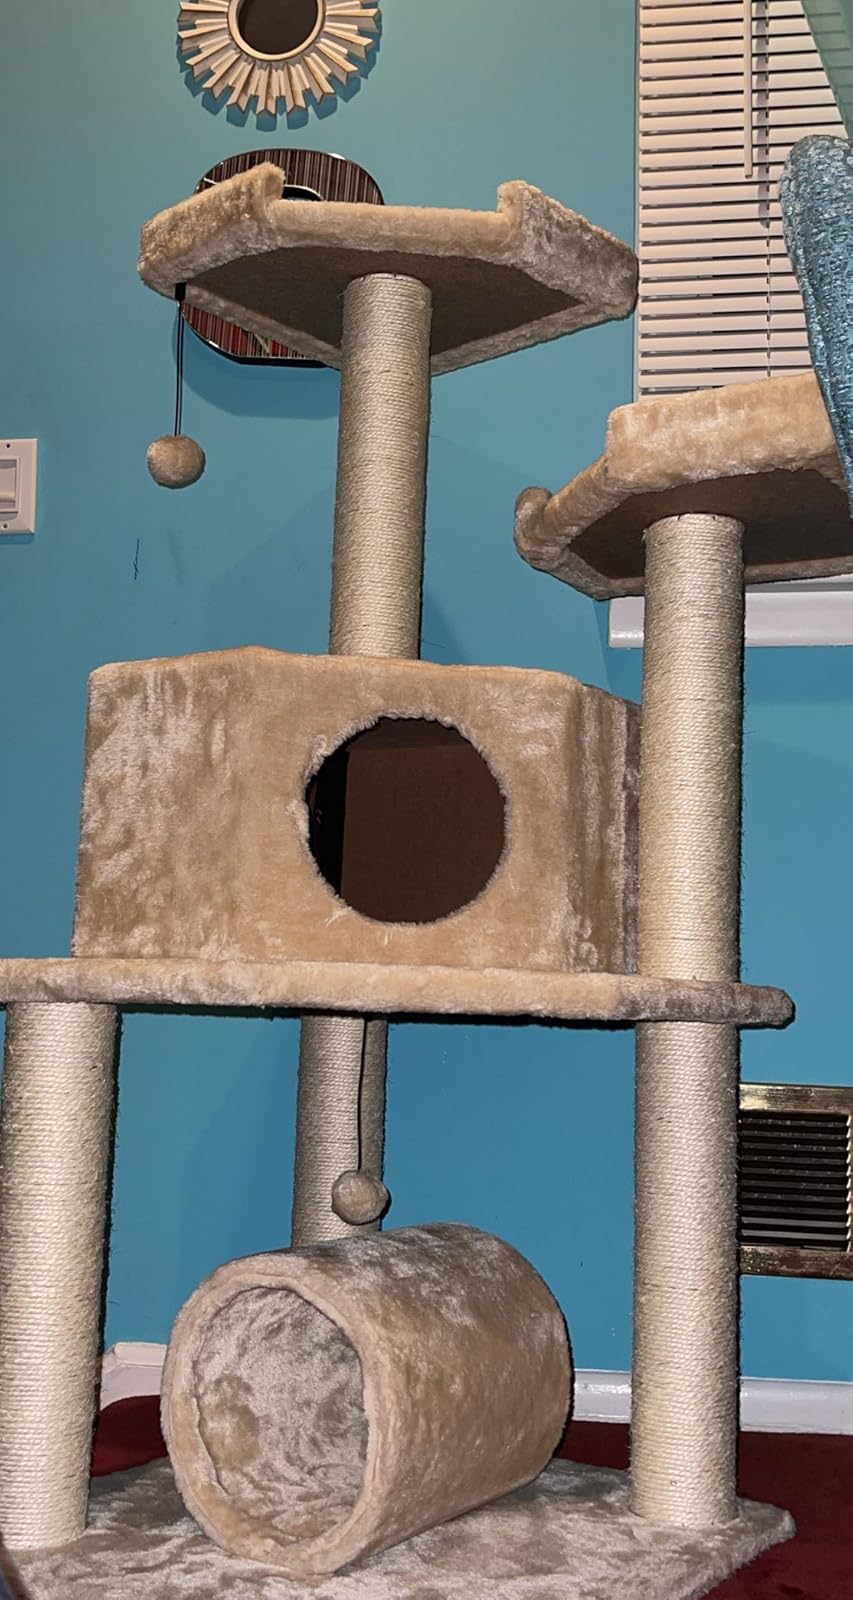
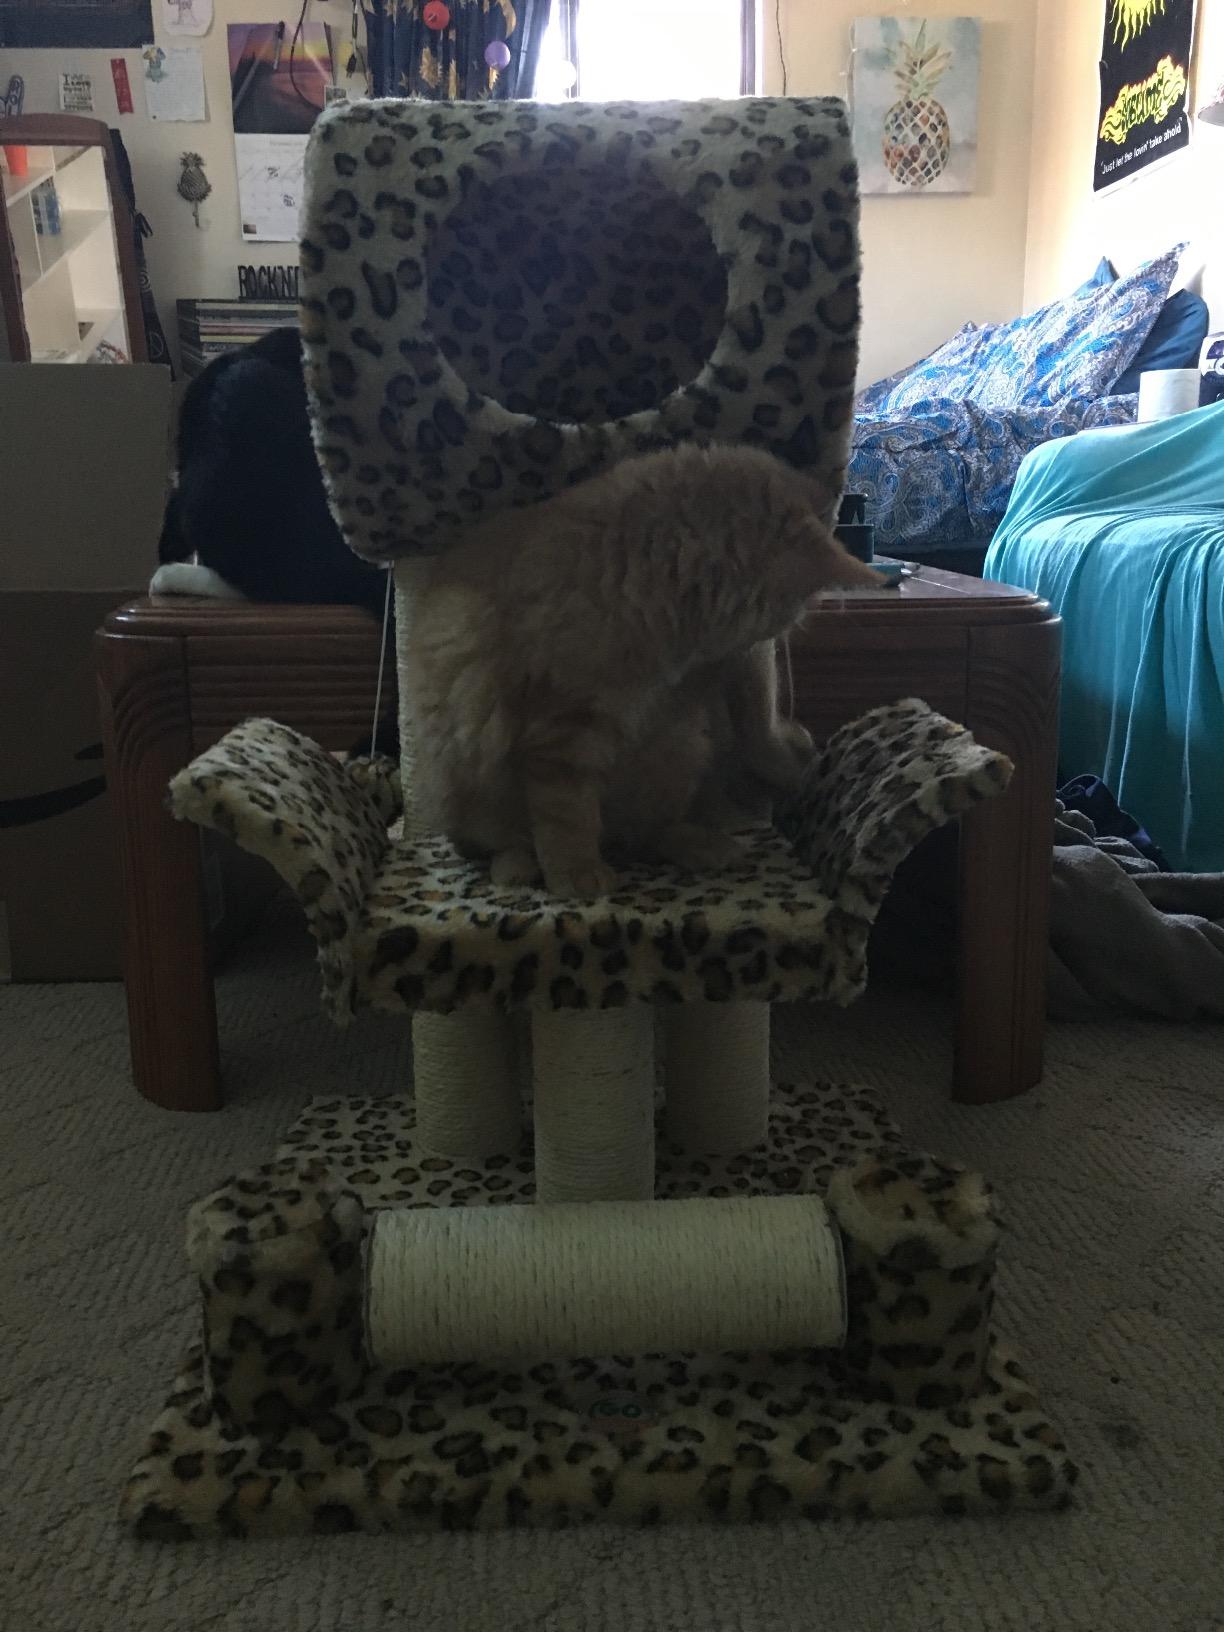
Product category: items_cat tree
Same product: no